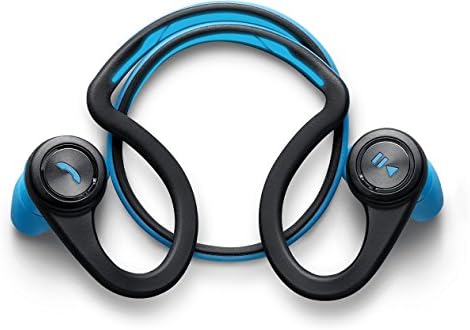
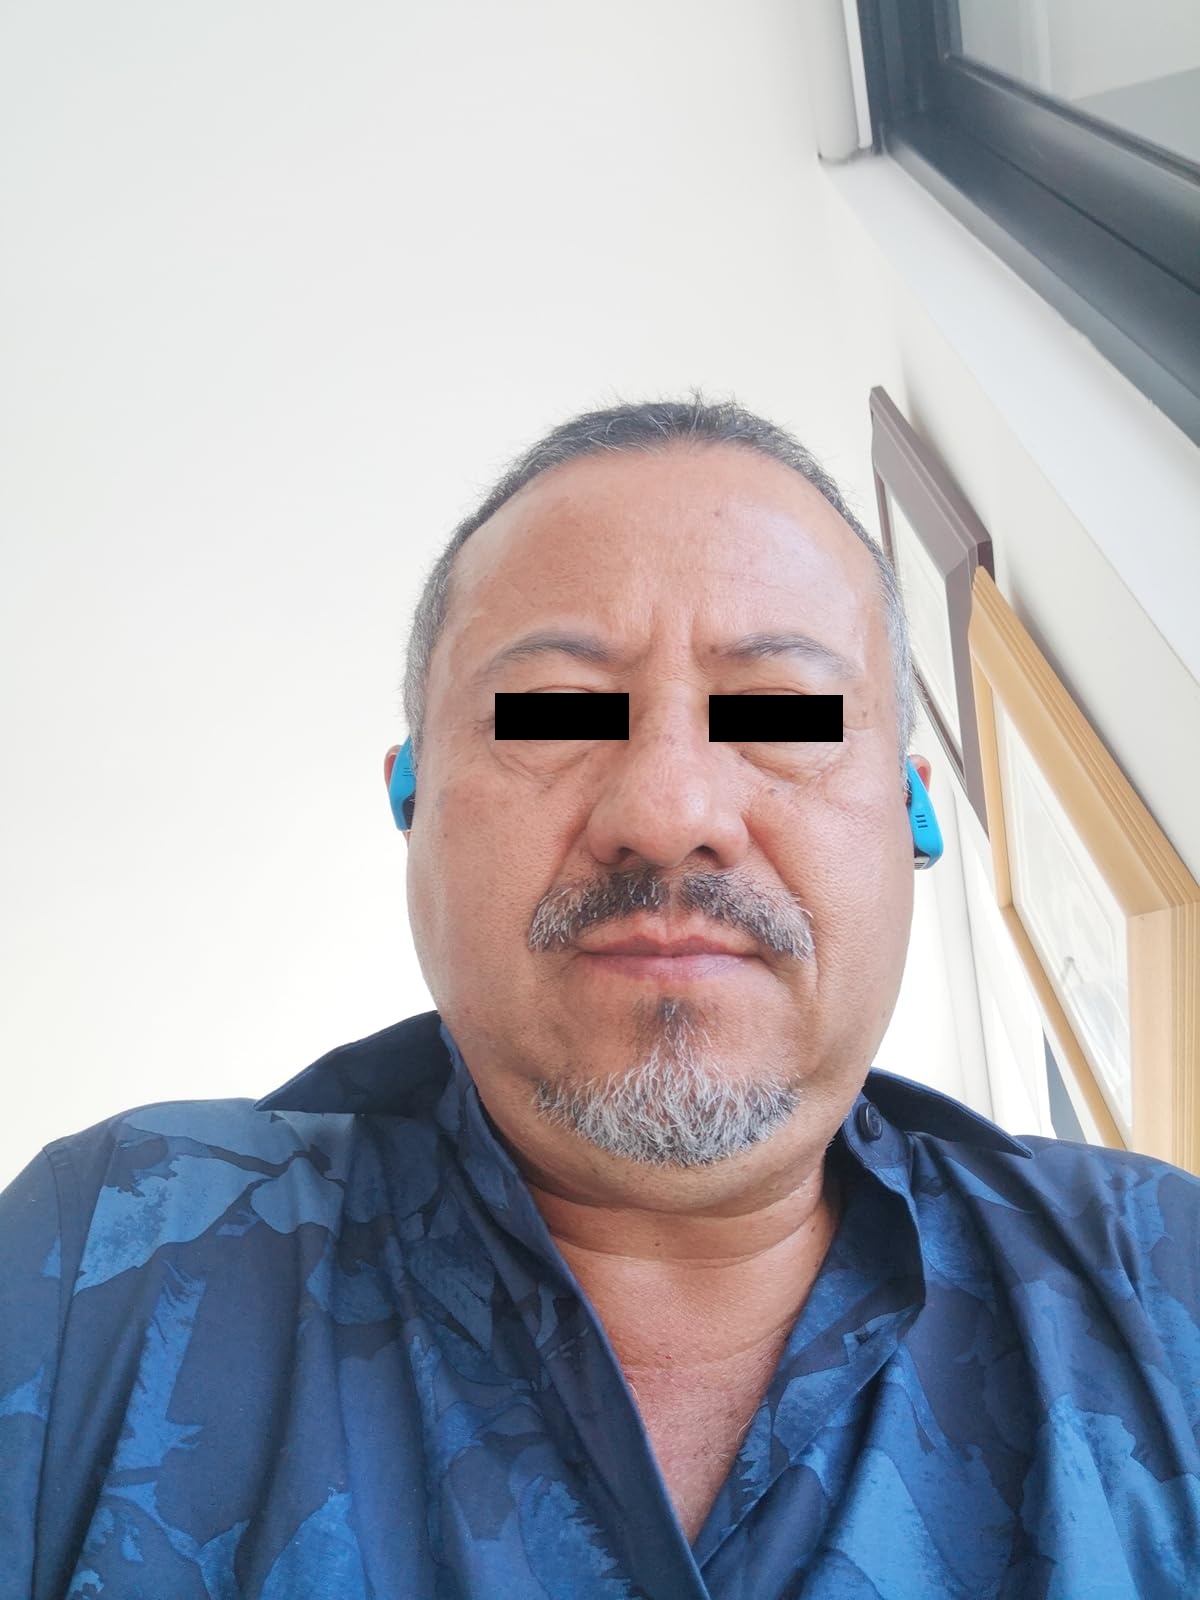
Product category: headphones
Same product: no